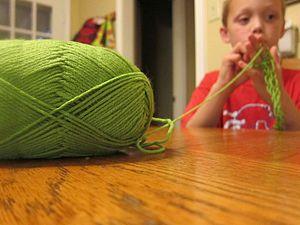
Enfant tricotant aux doigts
Le tricot aux doigts est une technique de tricot où les doigts sont utilisés à la place des aiguilles à tricoter.